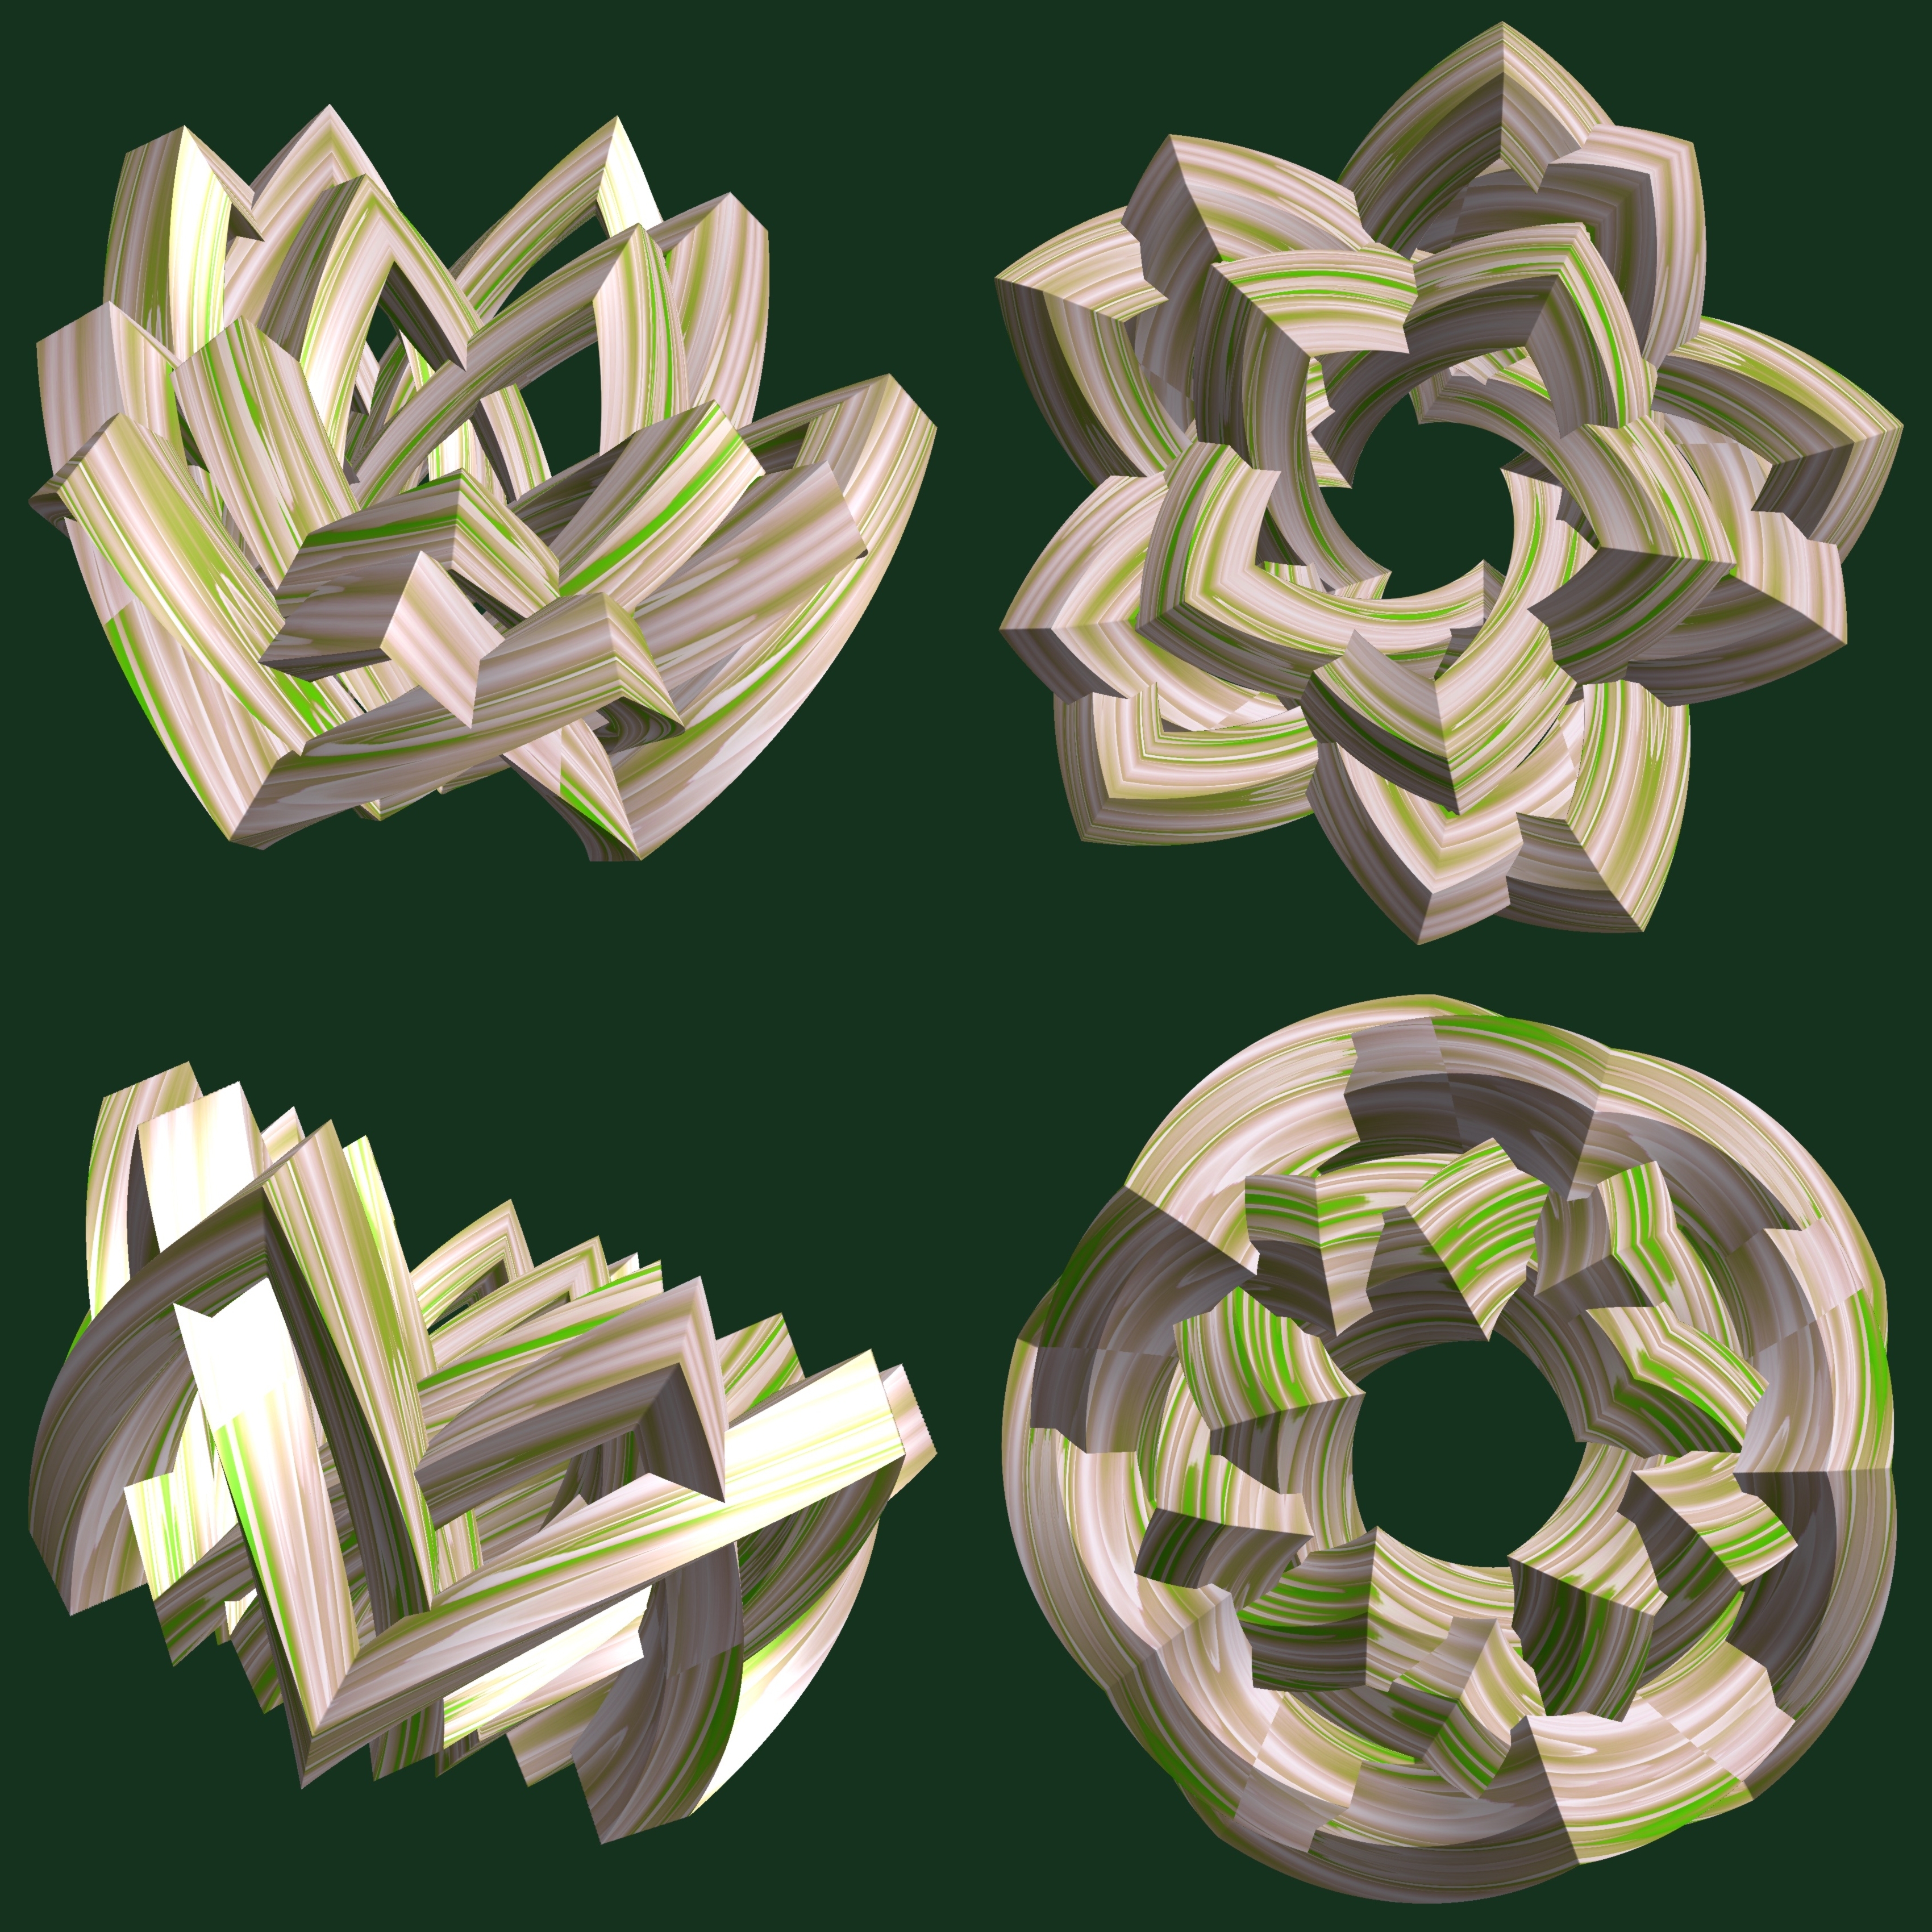
abstract, structure, wheel, texture, pattern, geometry, jewellery, font, sculpture, art, illustration, design, symmetry, 3d, graphic, shape, torus, mathematica, cg, parametricplot3d, code, program, algorithm, mapping, geometricsculpture, tritorus, fashion accessory